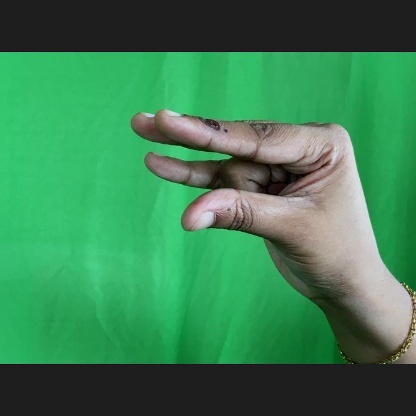
Mudra: Kangulam